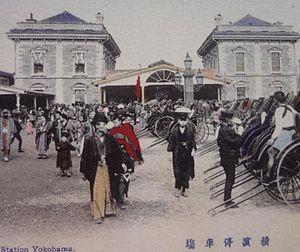
La gare de Yokohama est la principale gare ferroviaire de la ville de Yokohama dans la préfecture de Kanagawa au Japon. Elle est située dans l'arrondissement de Nishi-ku. La gare est desservie par les lignes des compagnies JR East, Keikyū, Sōtetsu, Tōkyū et Yokohama Minatomirai Railway, ainsi que par le métro de Yokohama.